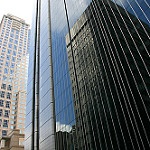
Scene: Outdoor